Jesse Panuccio

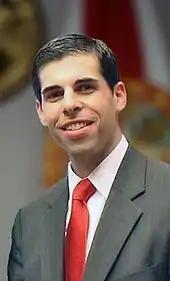
Panuccio's Florida government headshot

Panuccio joined the administration of Governor Rick Scott as deputy general counsel in January 2011 after a law school friend working on Scott's campaign suggested that Panuccio should join Scott's transition team. In 2012, Governor Scott appointed Panuccio general counsel to the governor. In those roles, Panuccio represented the governor and the state in several significant legal challenges, including challenges to drug testing of state employees and welfare recipients as well as a required state-worker pension contribution. He also advised the governor on judicial appointments and served as chief ethics officer for the Executive Office of the Governor.